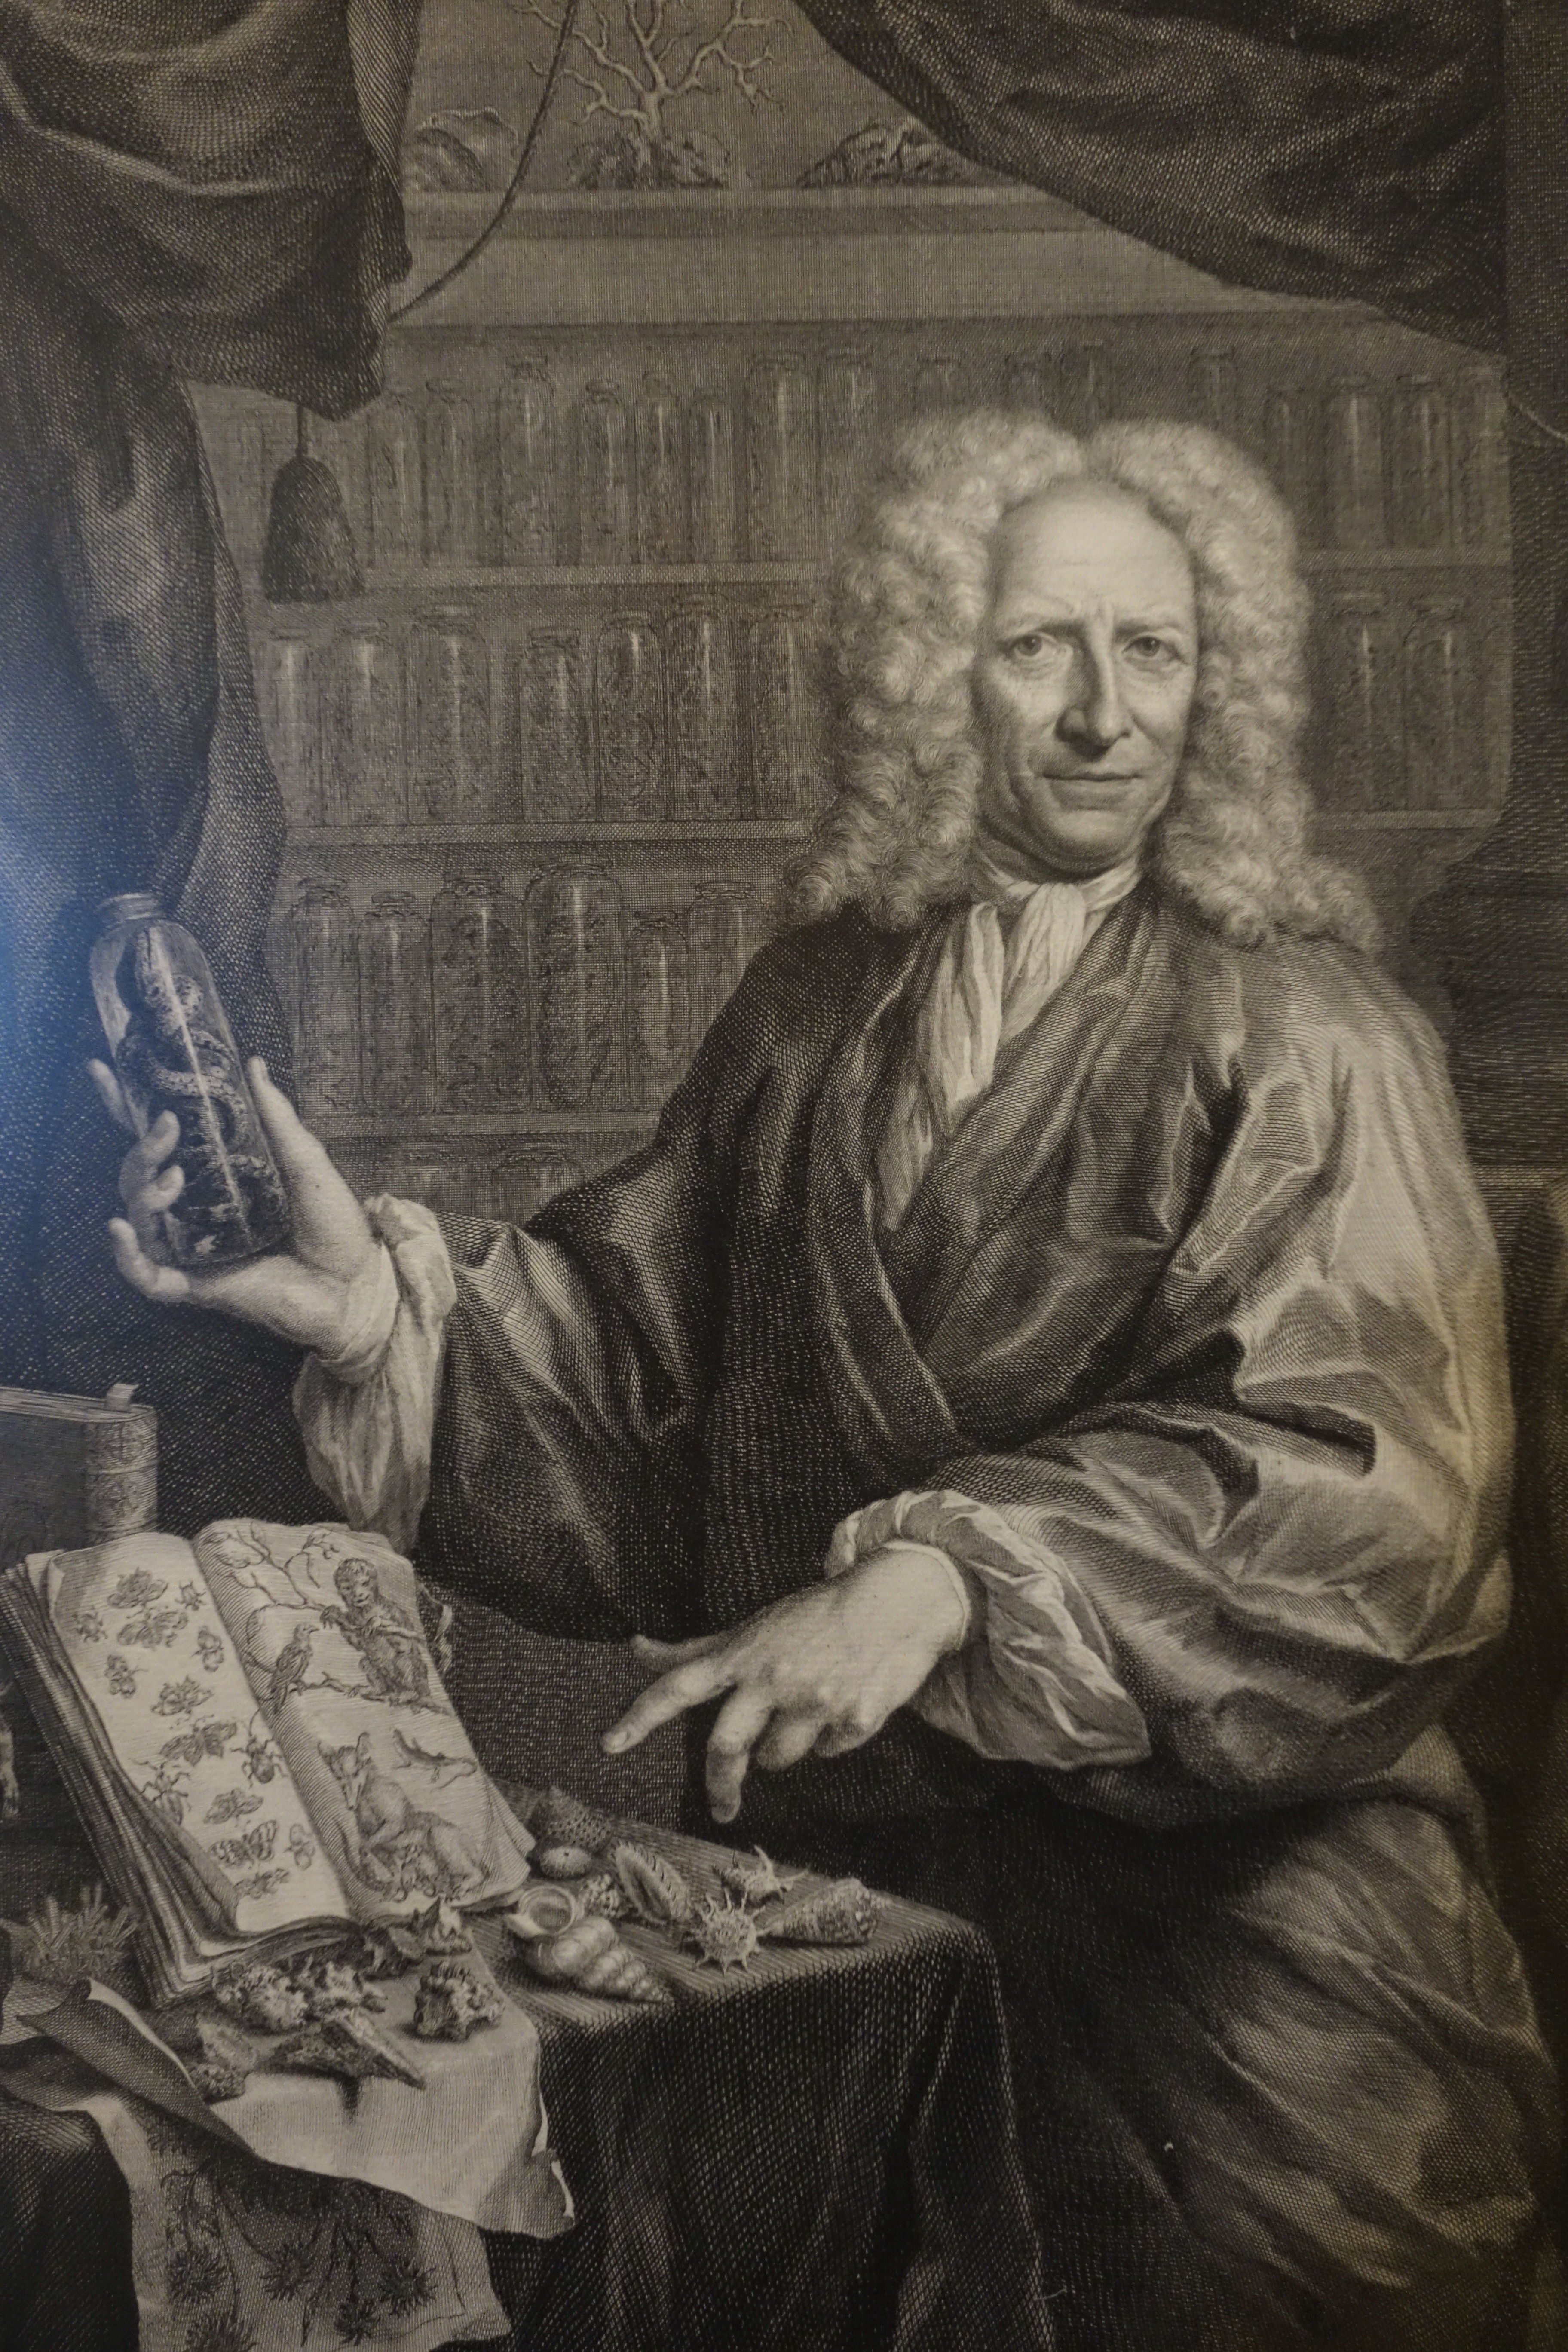
man, person, portrait, museum, historic, painting, art, sketch, drawing, oil, canvas, ancient history, albert seba, human positions